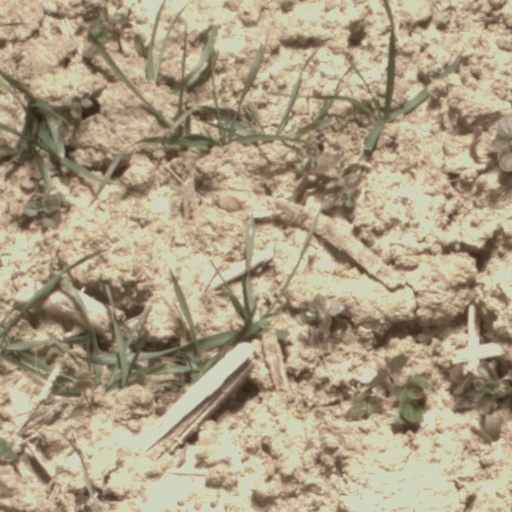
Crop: wheat